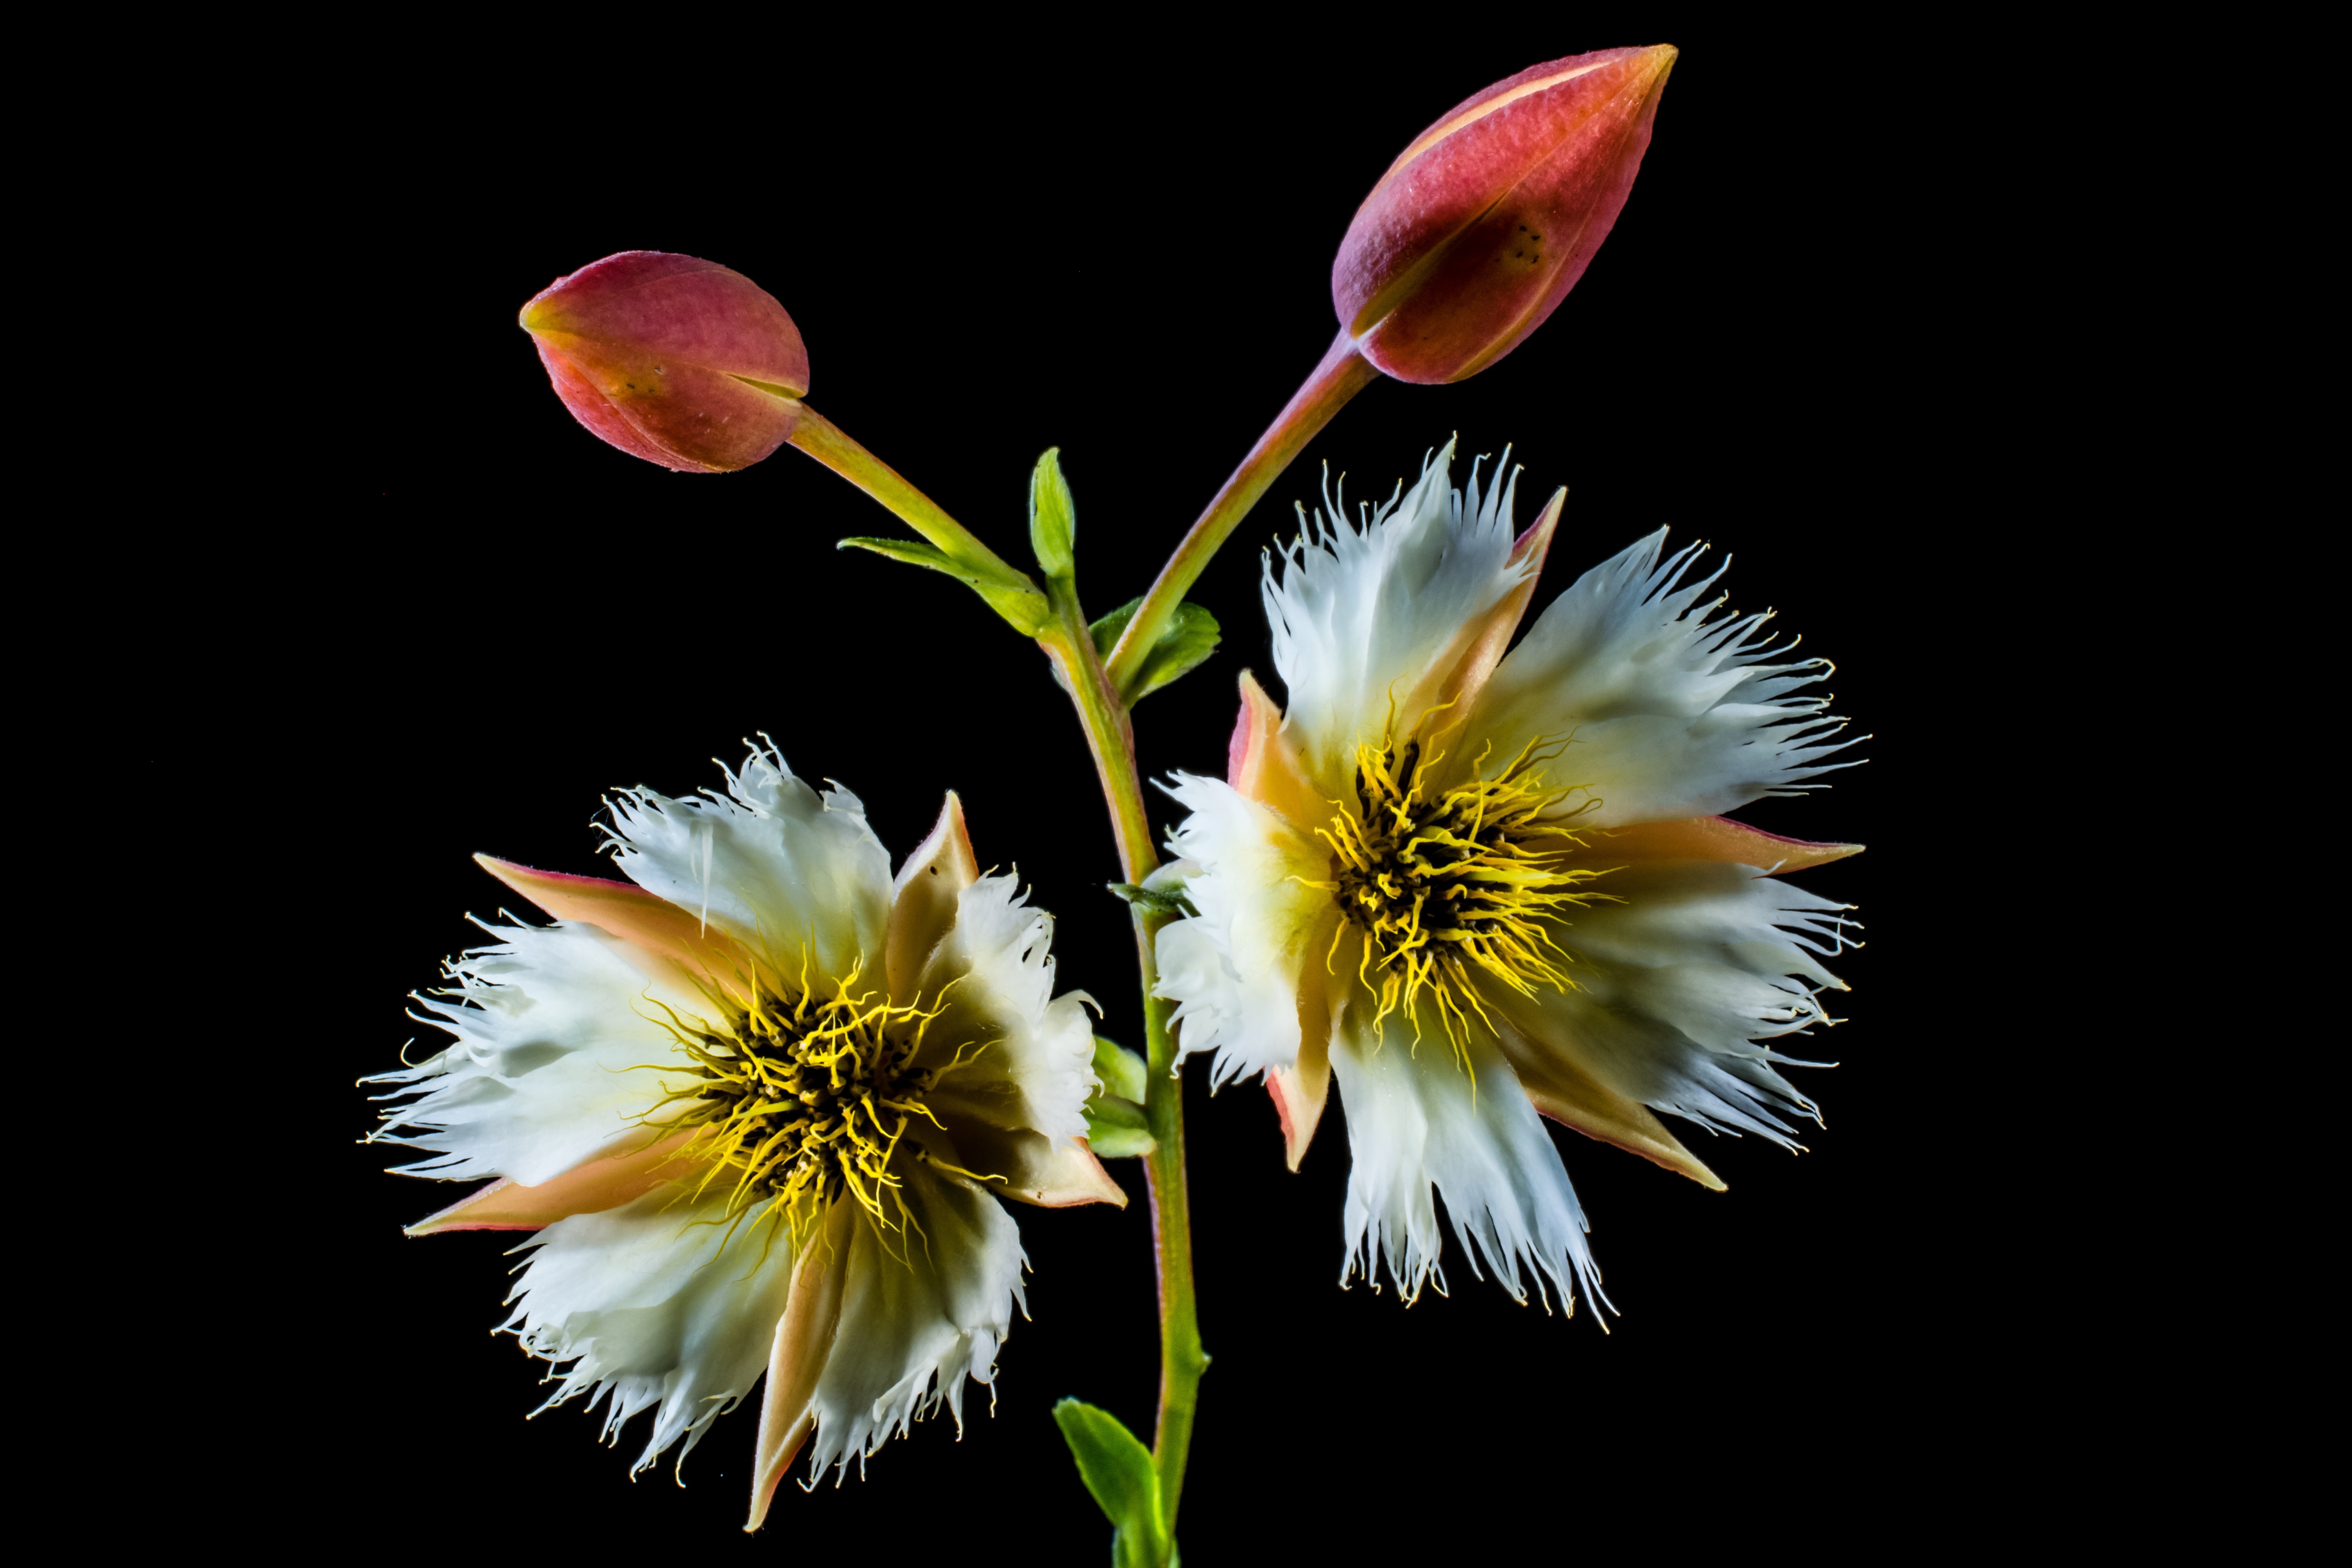
blossom, plant, white, photography, leaf, flower, petal, bloom, pollen, botany, yellow, flora, wildflower, close up, macro photography, flowering plant, flowering twig, plant stem, land plant